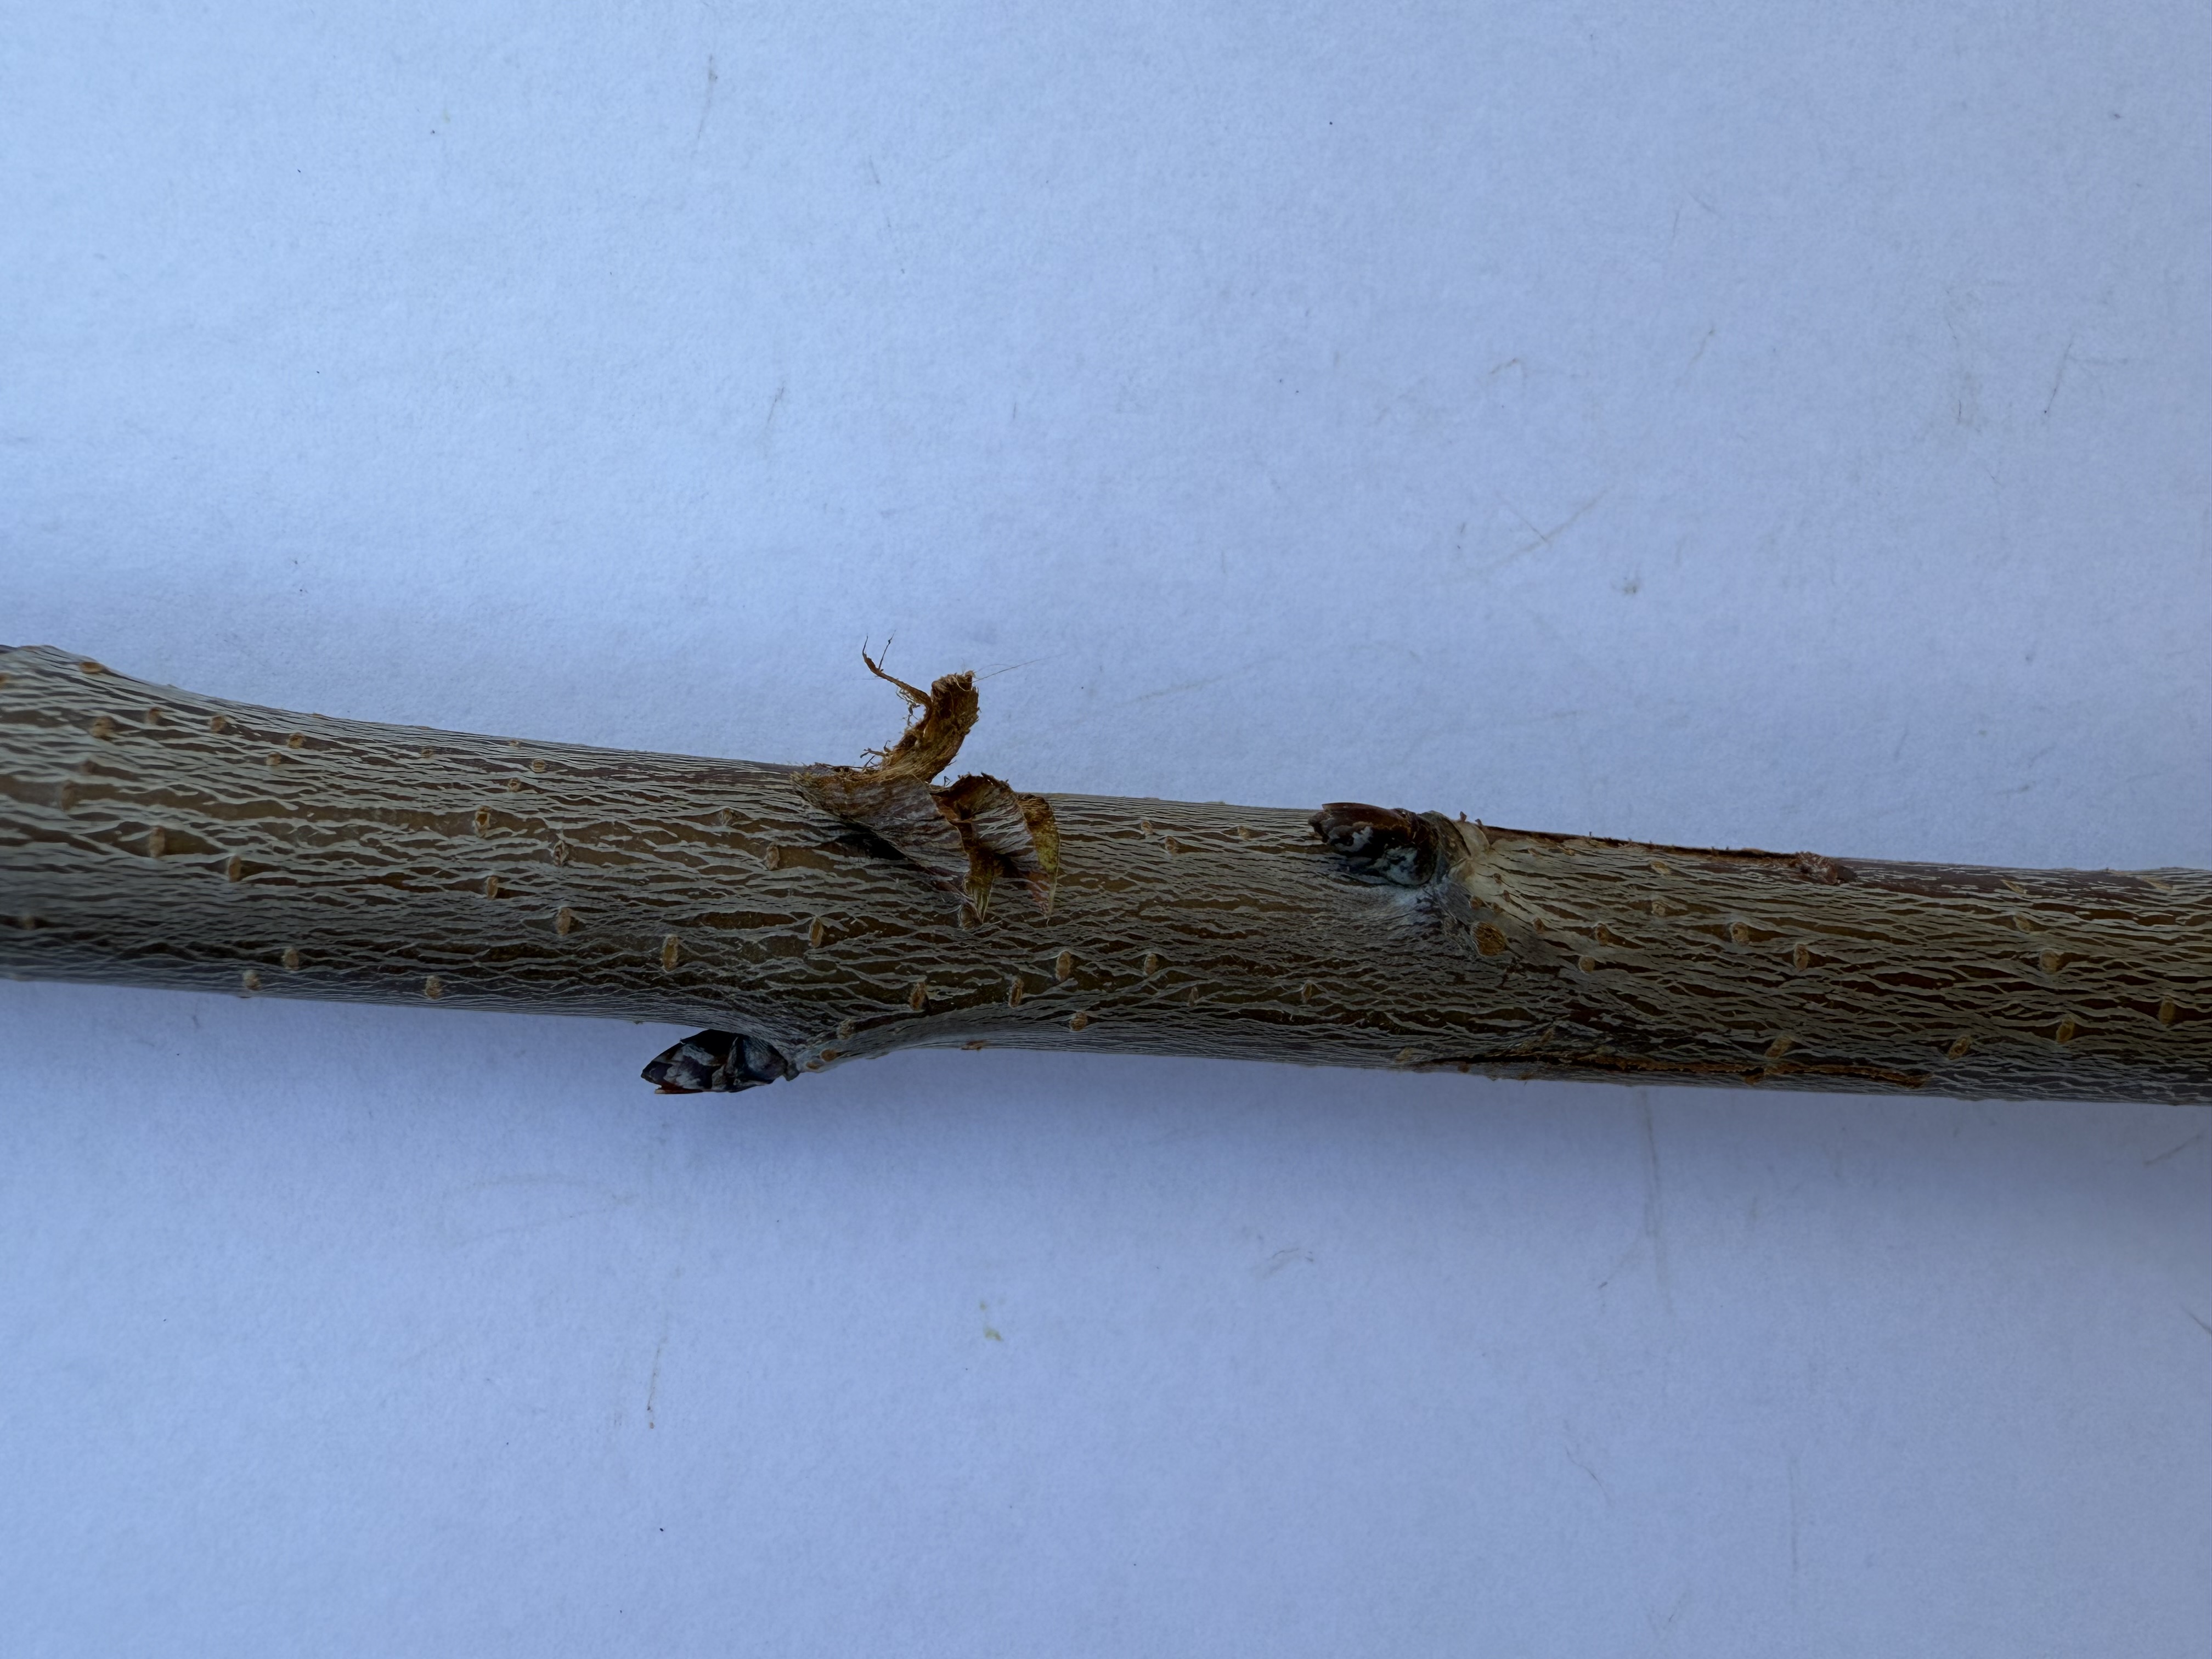
Variety: Yellow Cherry